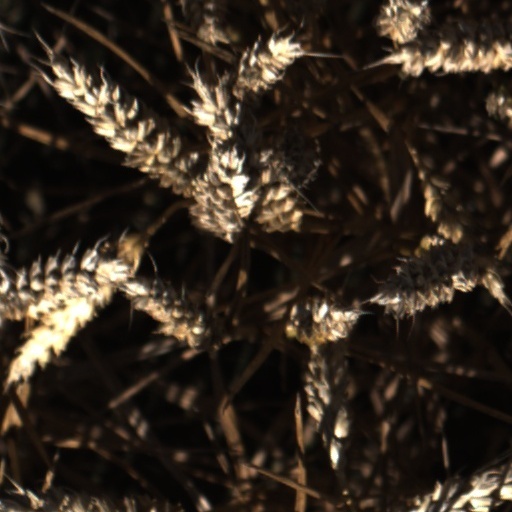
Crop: wheat